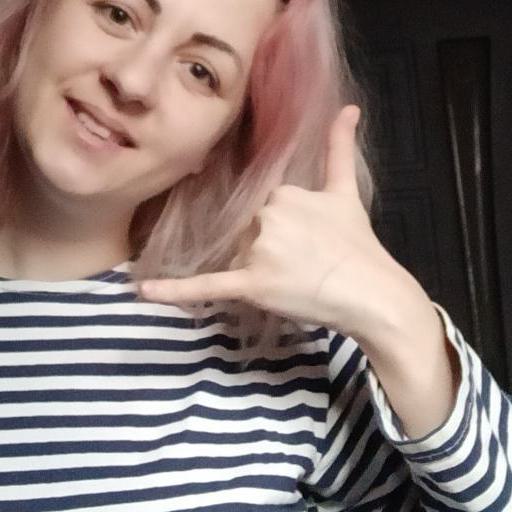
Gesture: call